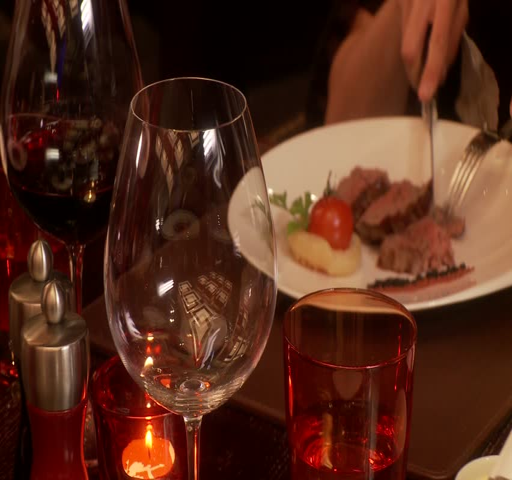
pouring wine into a glass